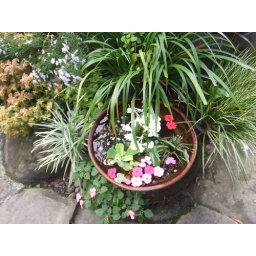
Taiwan Guest house in the mountain .Miaoli